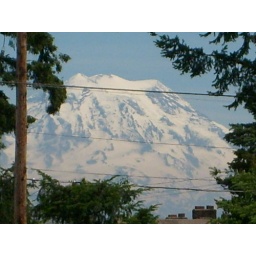
This would be my view from my bedroom if they weren't another apt building in the way.